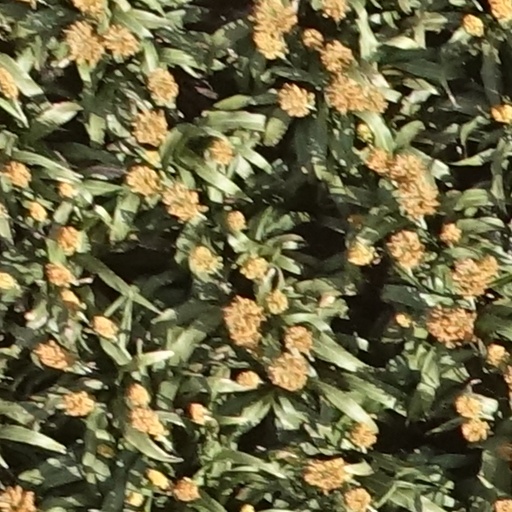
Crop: sorghum